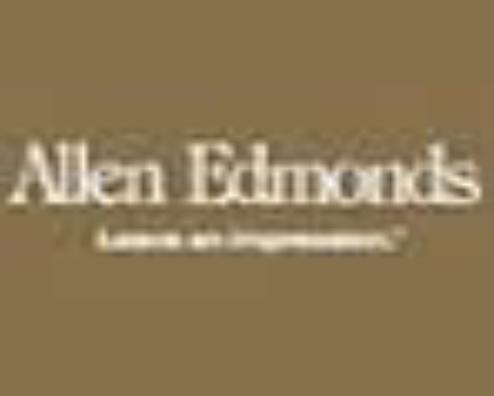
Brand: Allen Edmonds
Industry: Clothes